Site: brandenburg
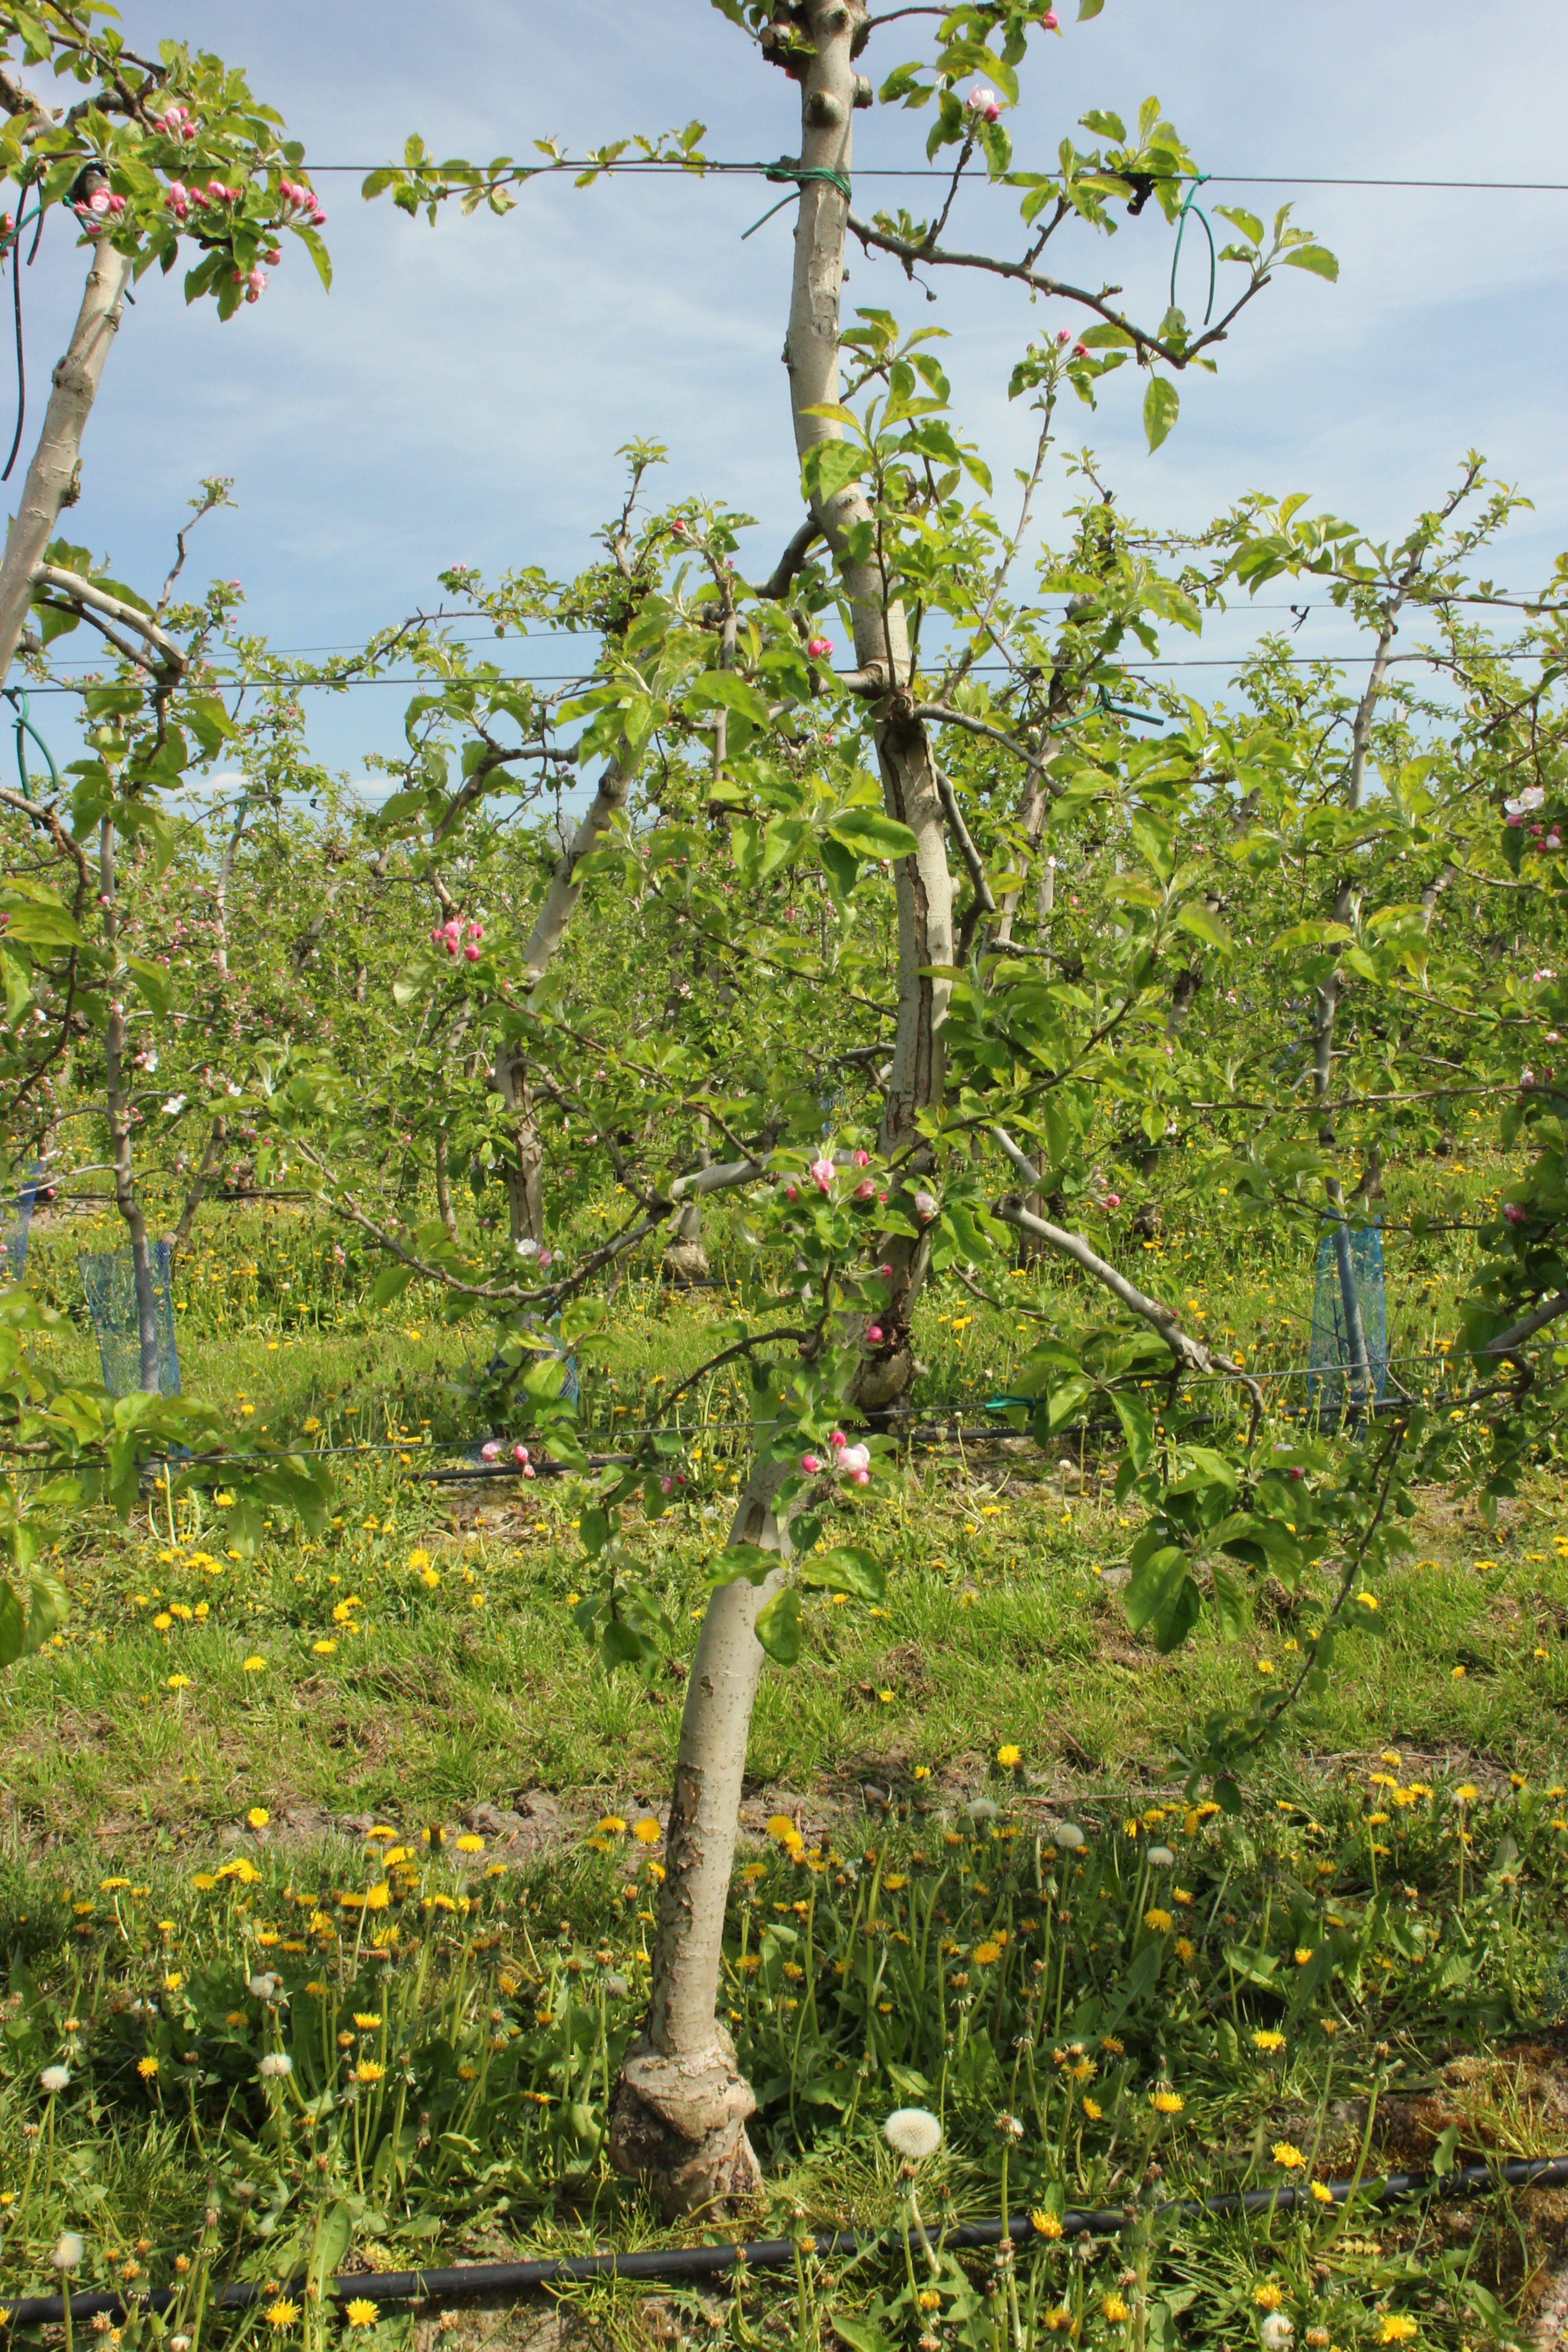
Growth stage (BBCH 60): Flowering